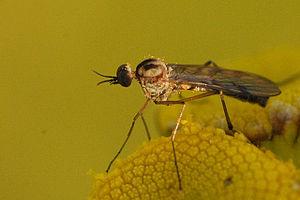
Les Brachystomatidae sont une famille d'insectes diptères brachycères.